Rita Asfour

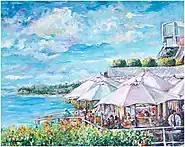
A restaurant by the sea in Malibu

Rita’s thirty years in Malibu were formative and happy. Her career was on the move, her young daughter was growing up, her mother came to visit, she had cats and dogs, and was very busy.